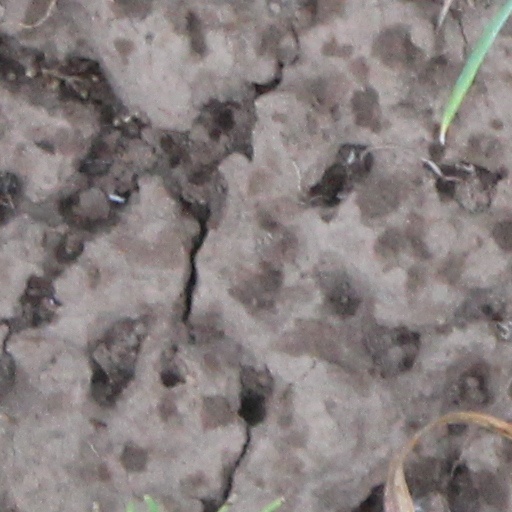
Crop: wheat